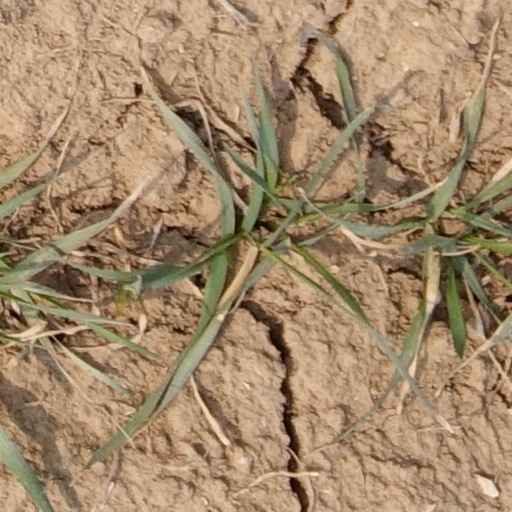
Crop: wheat